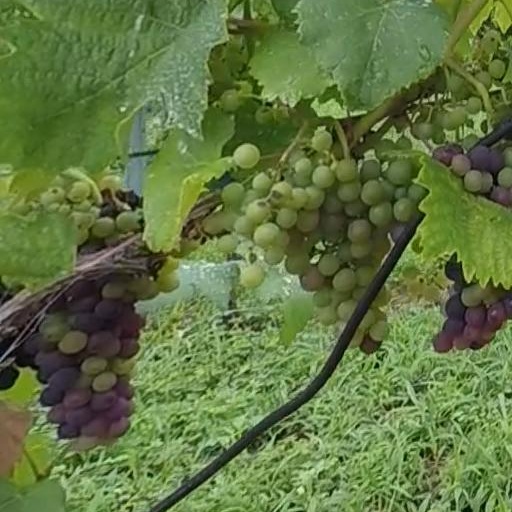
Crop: grape